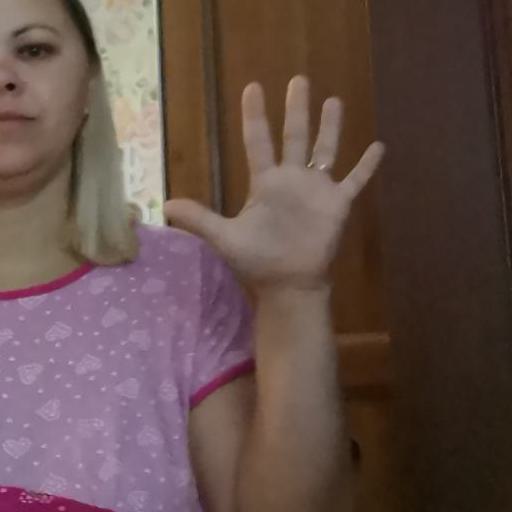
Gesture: palm